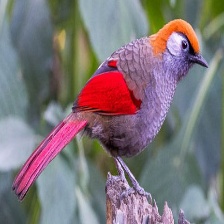
Species: RED TAILED THRUSH
Scientific name: NEOCOSSYPHUS RUFUS